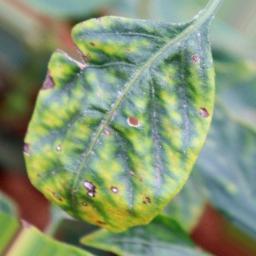
Label: nutritional